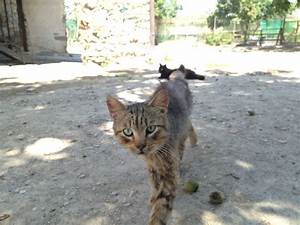
Label: cat